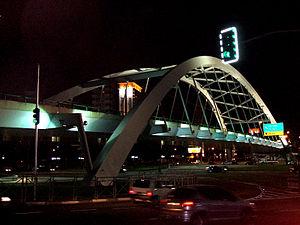
Osasco est une ville brésilienne de l'État de São Paulo. Sa population était estimée à 718 645 habitants en 2009. La municipalité s'étend sur 65 km²